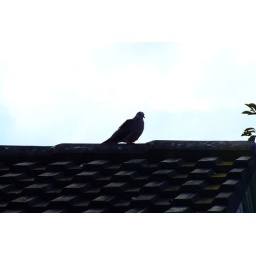
bird on roof in silhouette